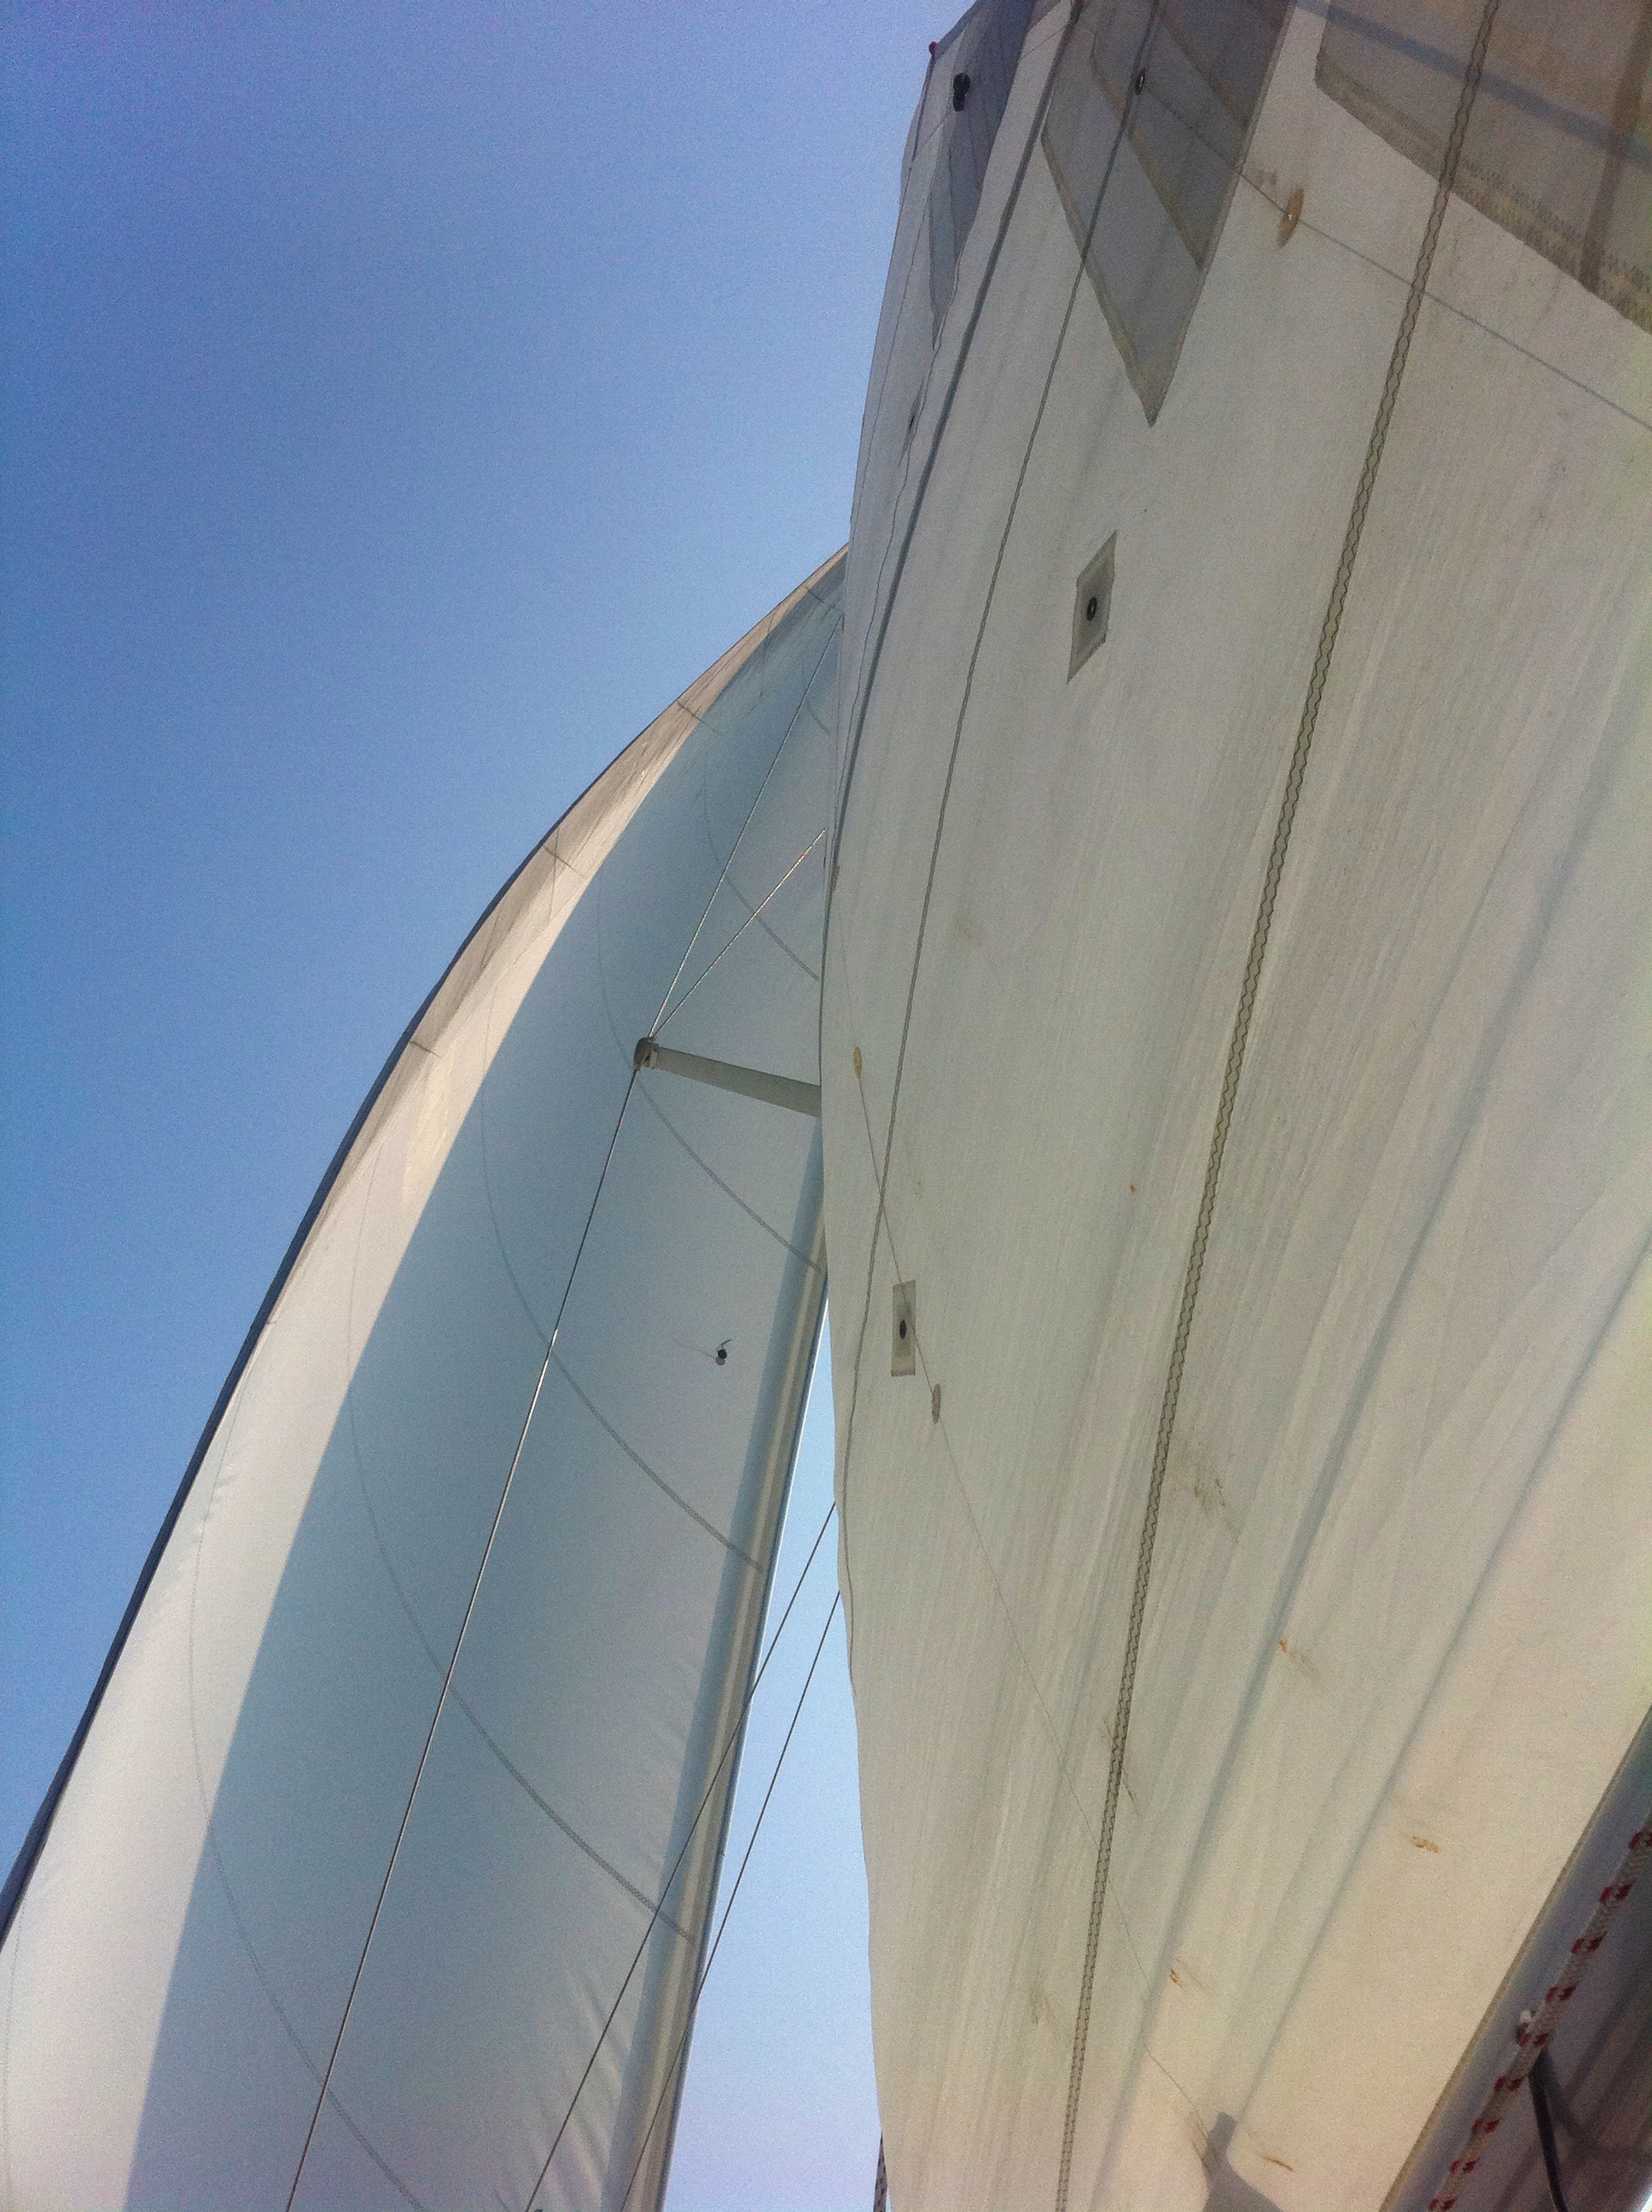
wing, boat, roof, vehicle, mast, facade, sail, odyssey, atmosphere of earth